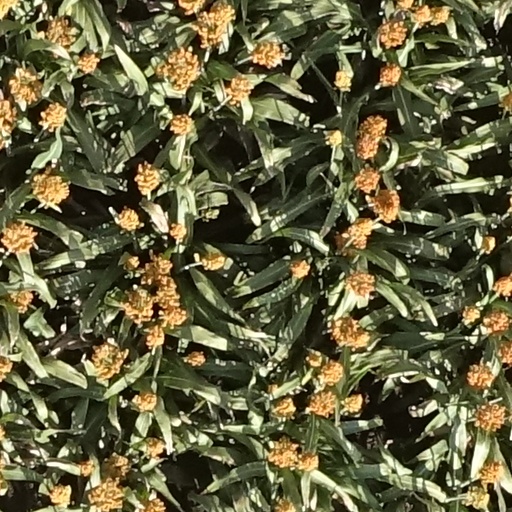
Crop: sorghum